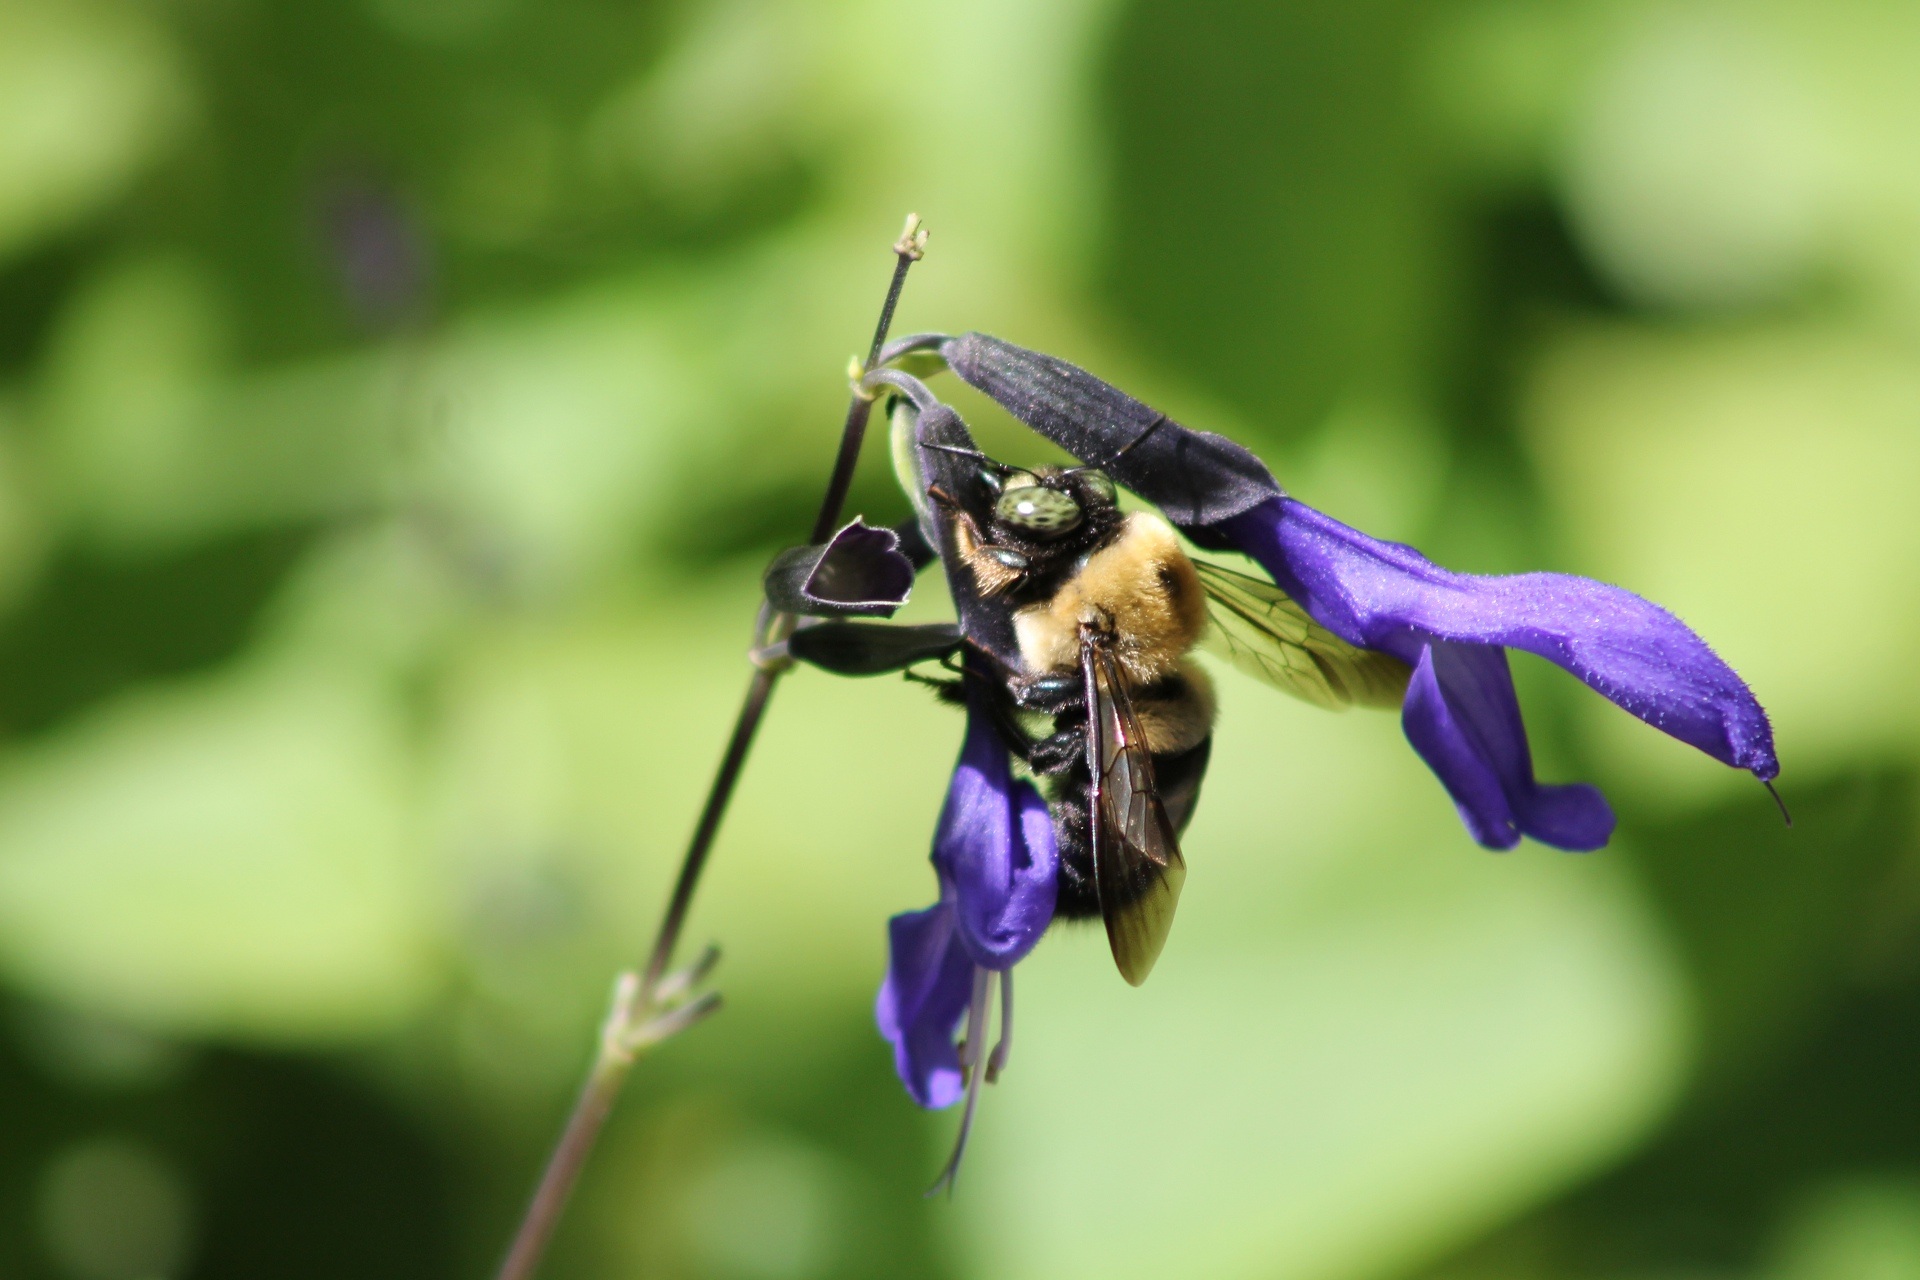
nature, outdoor, photography, flower, purple, pollen, green, insect, macro, garden, close, flora, fauna, invertebrate, close up, wings, bee, wasp, bumblebee, nectar, bumble, macro photography, arthropod, honey bee, membrane winged insect